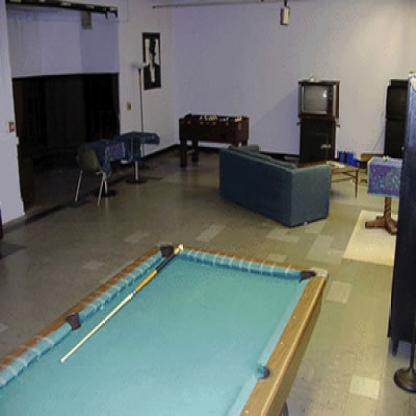
Scene: Indoor